Bi (jade)

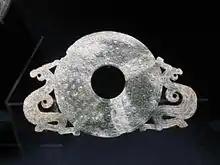
"Bi" disc with a dual dragon motif, Warring States period

From these earliest times they were buried with the dead, as a sky symbol, accompanying the dead into the after world or "sky", with the cong which connected the body with the earth. They were placed ceremonially on the body in the grave of persons of high social status. "Bi" are sometimes found near the stomach and chest in Neolithic burials.